Pharr Mounds

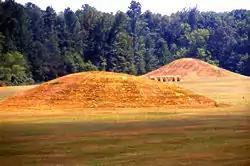
Two mounds at the Pharr Mounds site

Pharr Mounds is a Middle Woodland period archaeological site located near Tupelo in parts of Itawamba and Prentiss counties in northern Mississippi. This complex was made of earthwork mounds.